Learning space

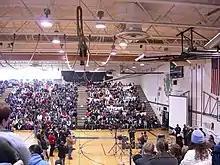
Franklin High School gymnasium, Seattle, USA

Laboratories, shops, studios, and similar rooms each have particular spatial, environmental, and equipment needs to support a specialized subject, including the following: